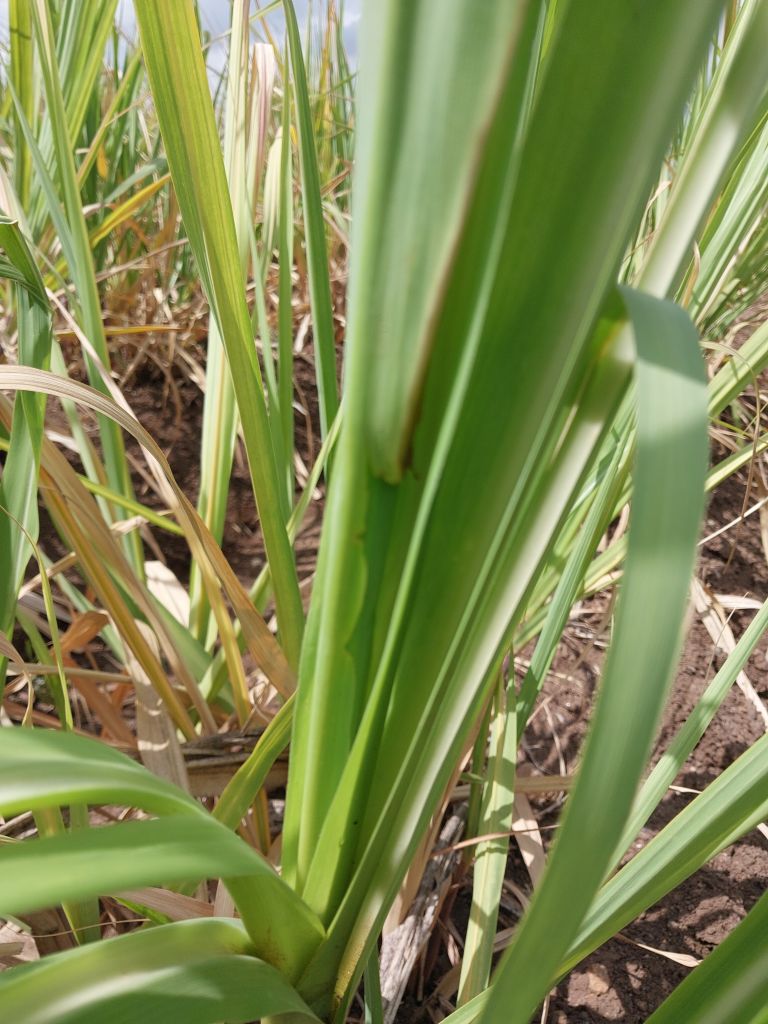
Label: Pokkah Boeng